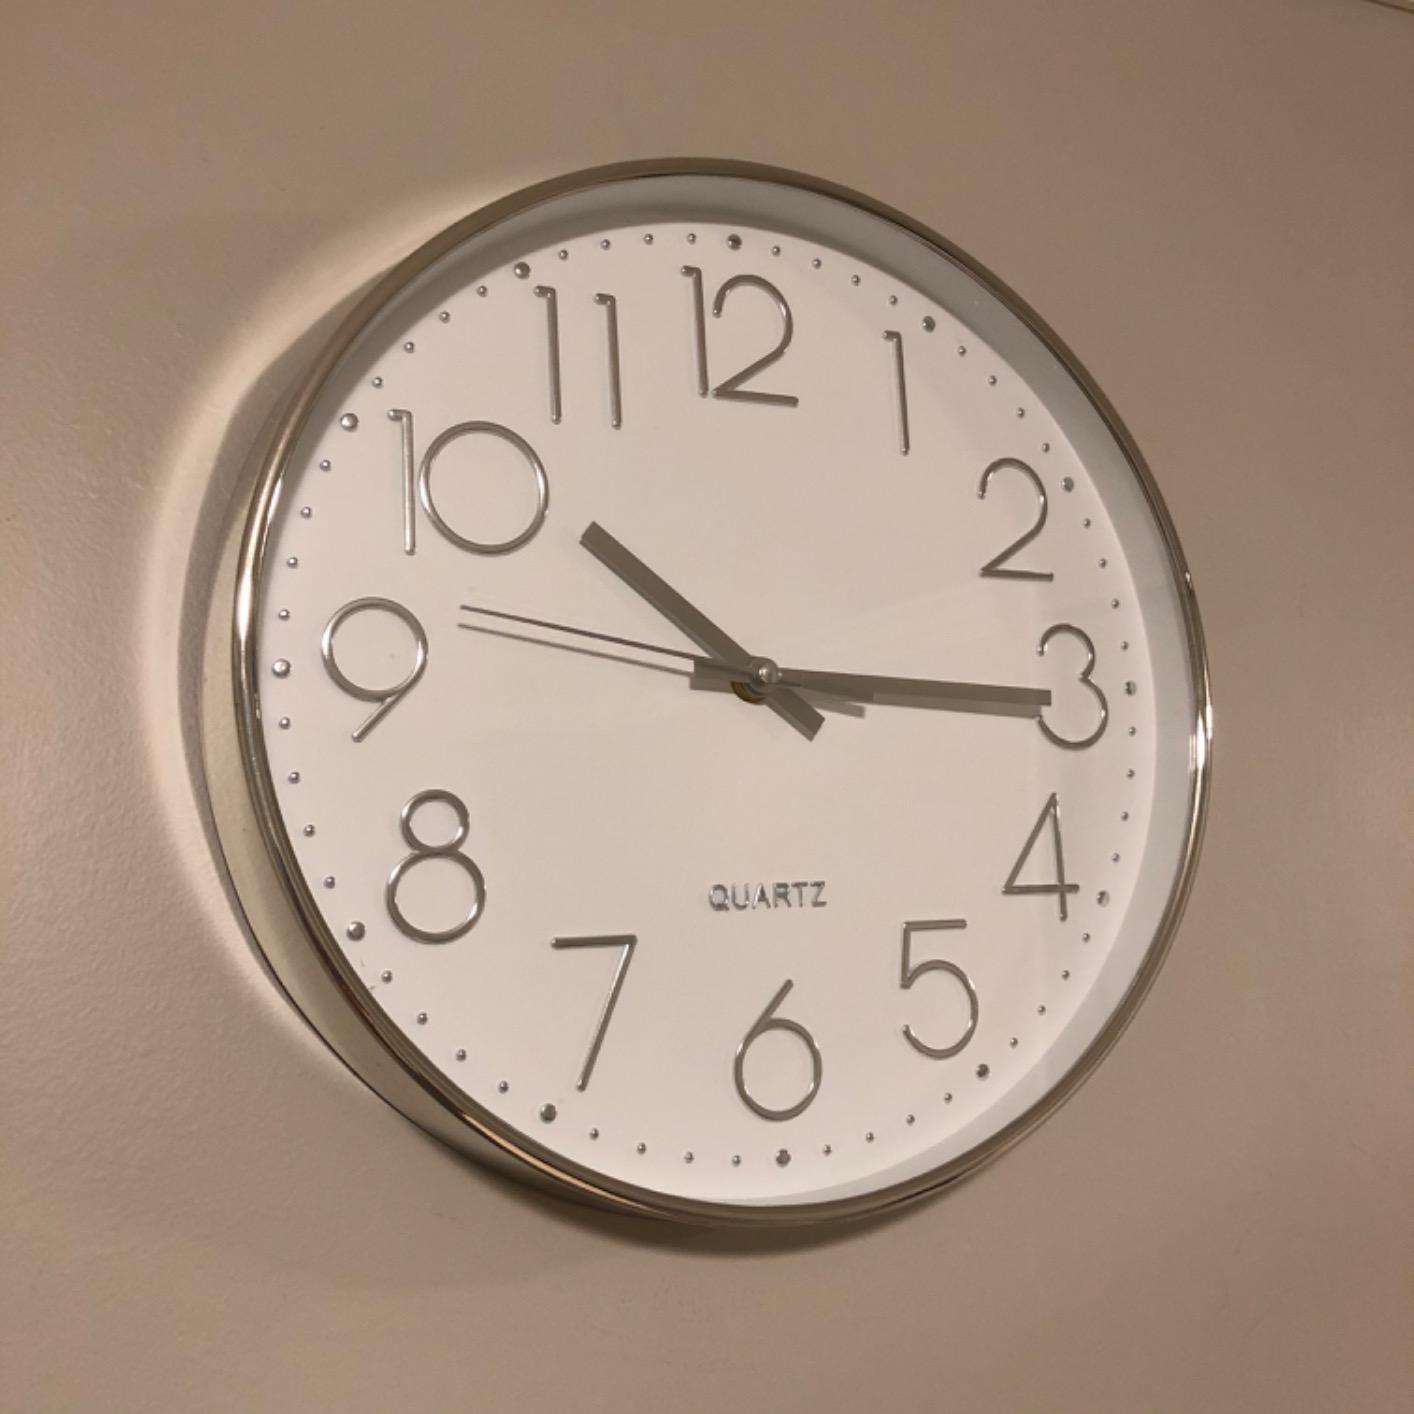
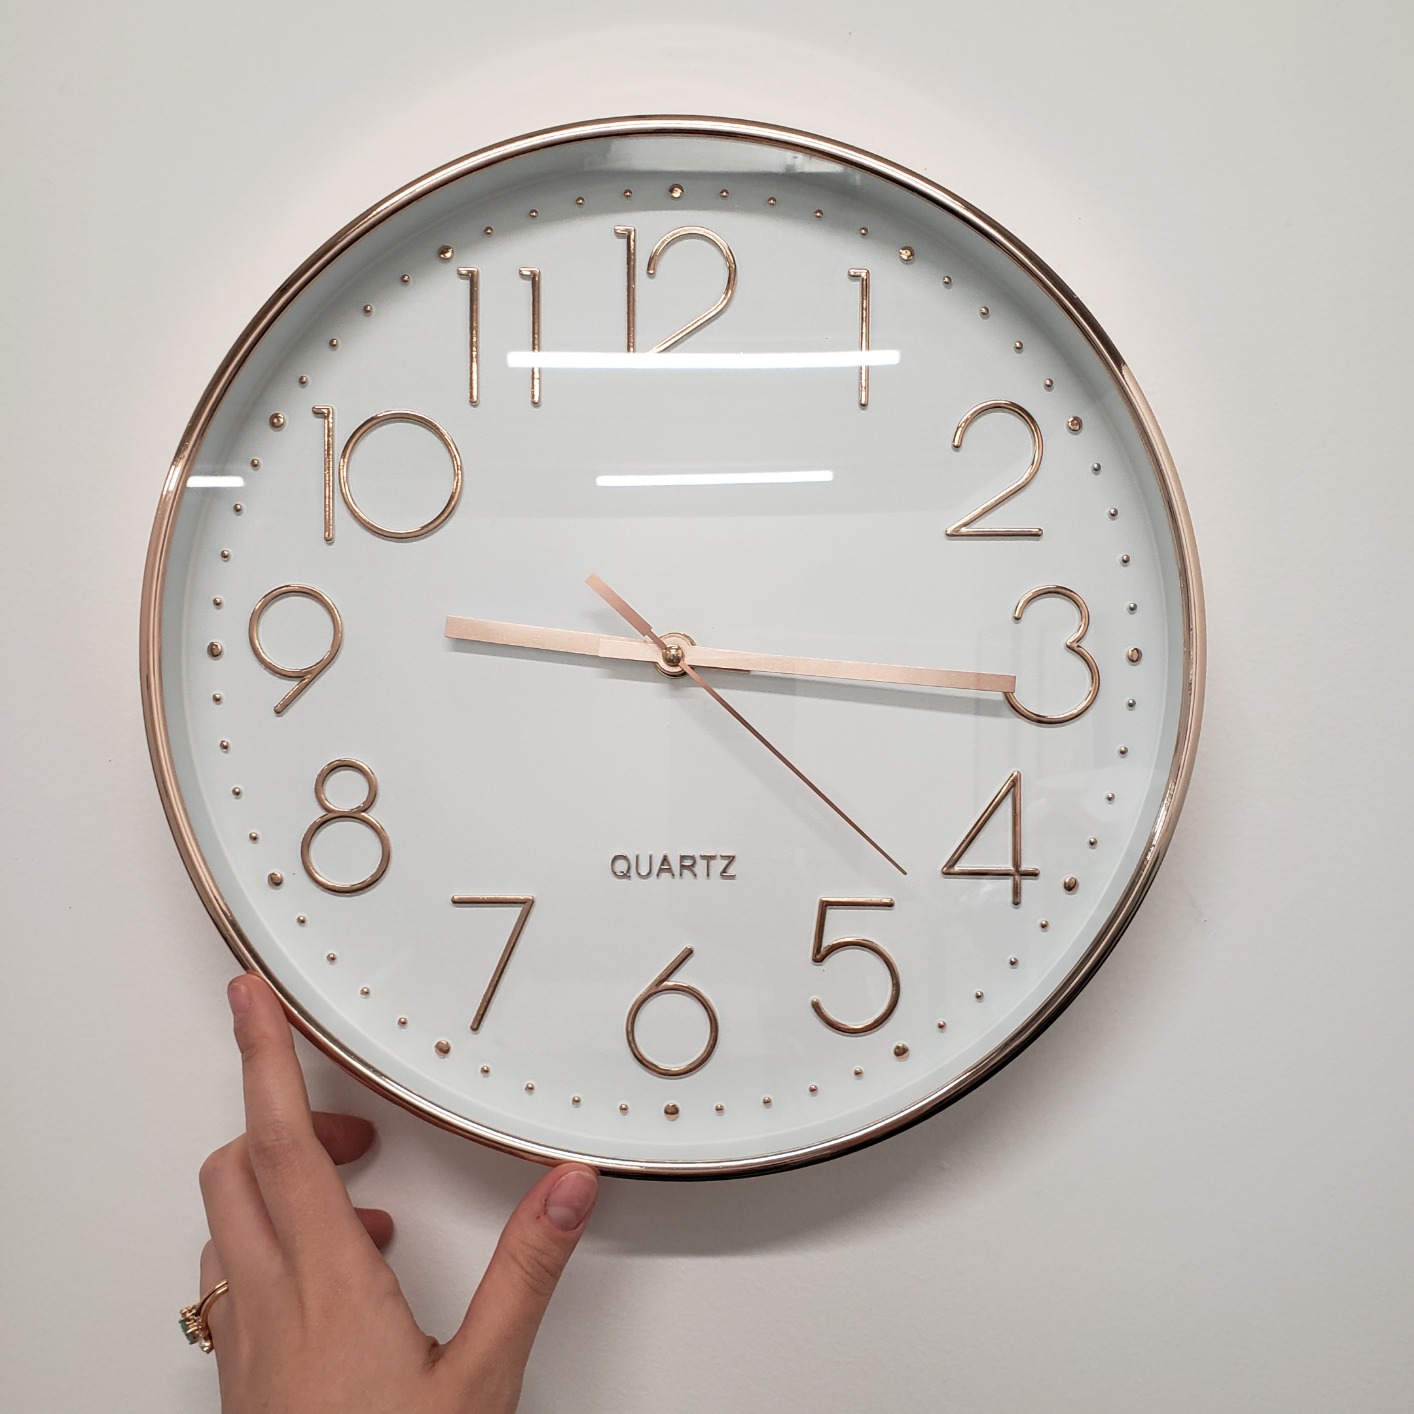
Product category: clock
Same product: no